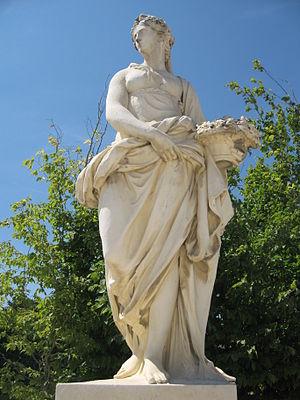
Le Printemps, de Philippe Magnier
Cet article recense les œuvres d'art dans l'espace public dans le département des Yvelines, en France.